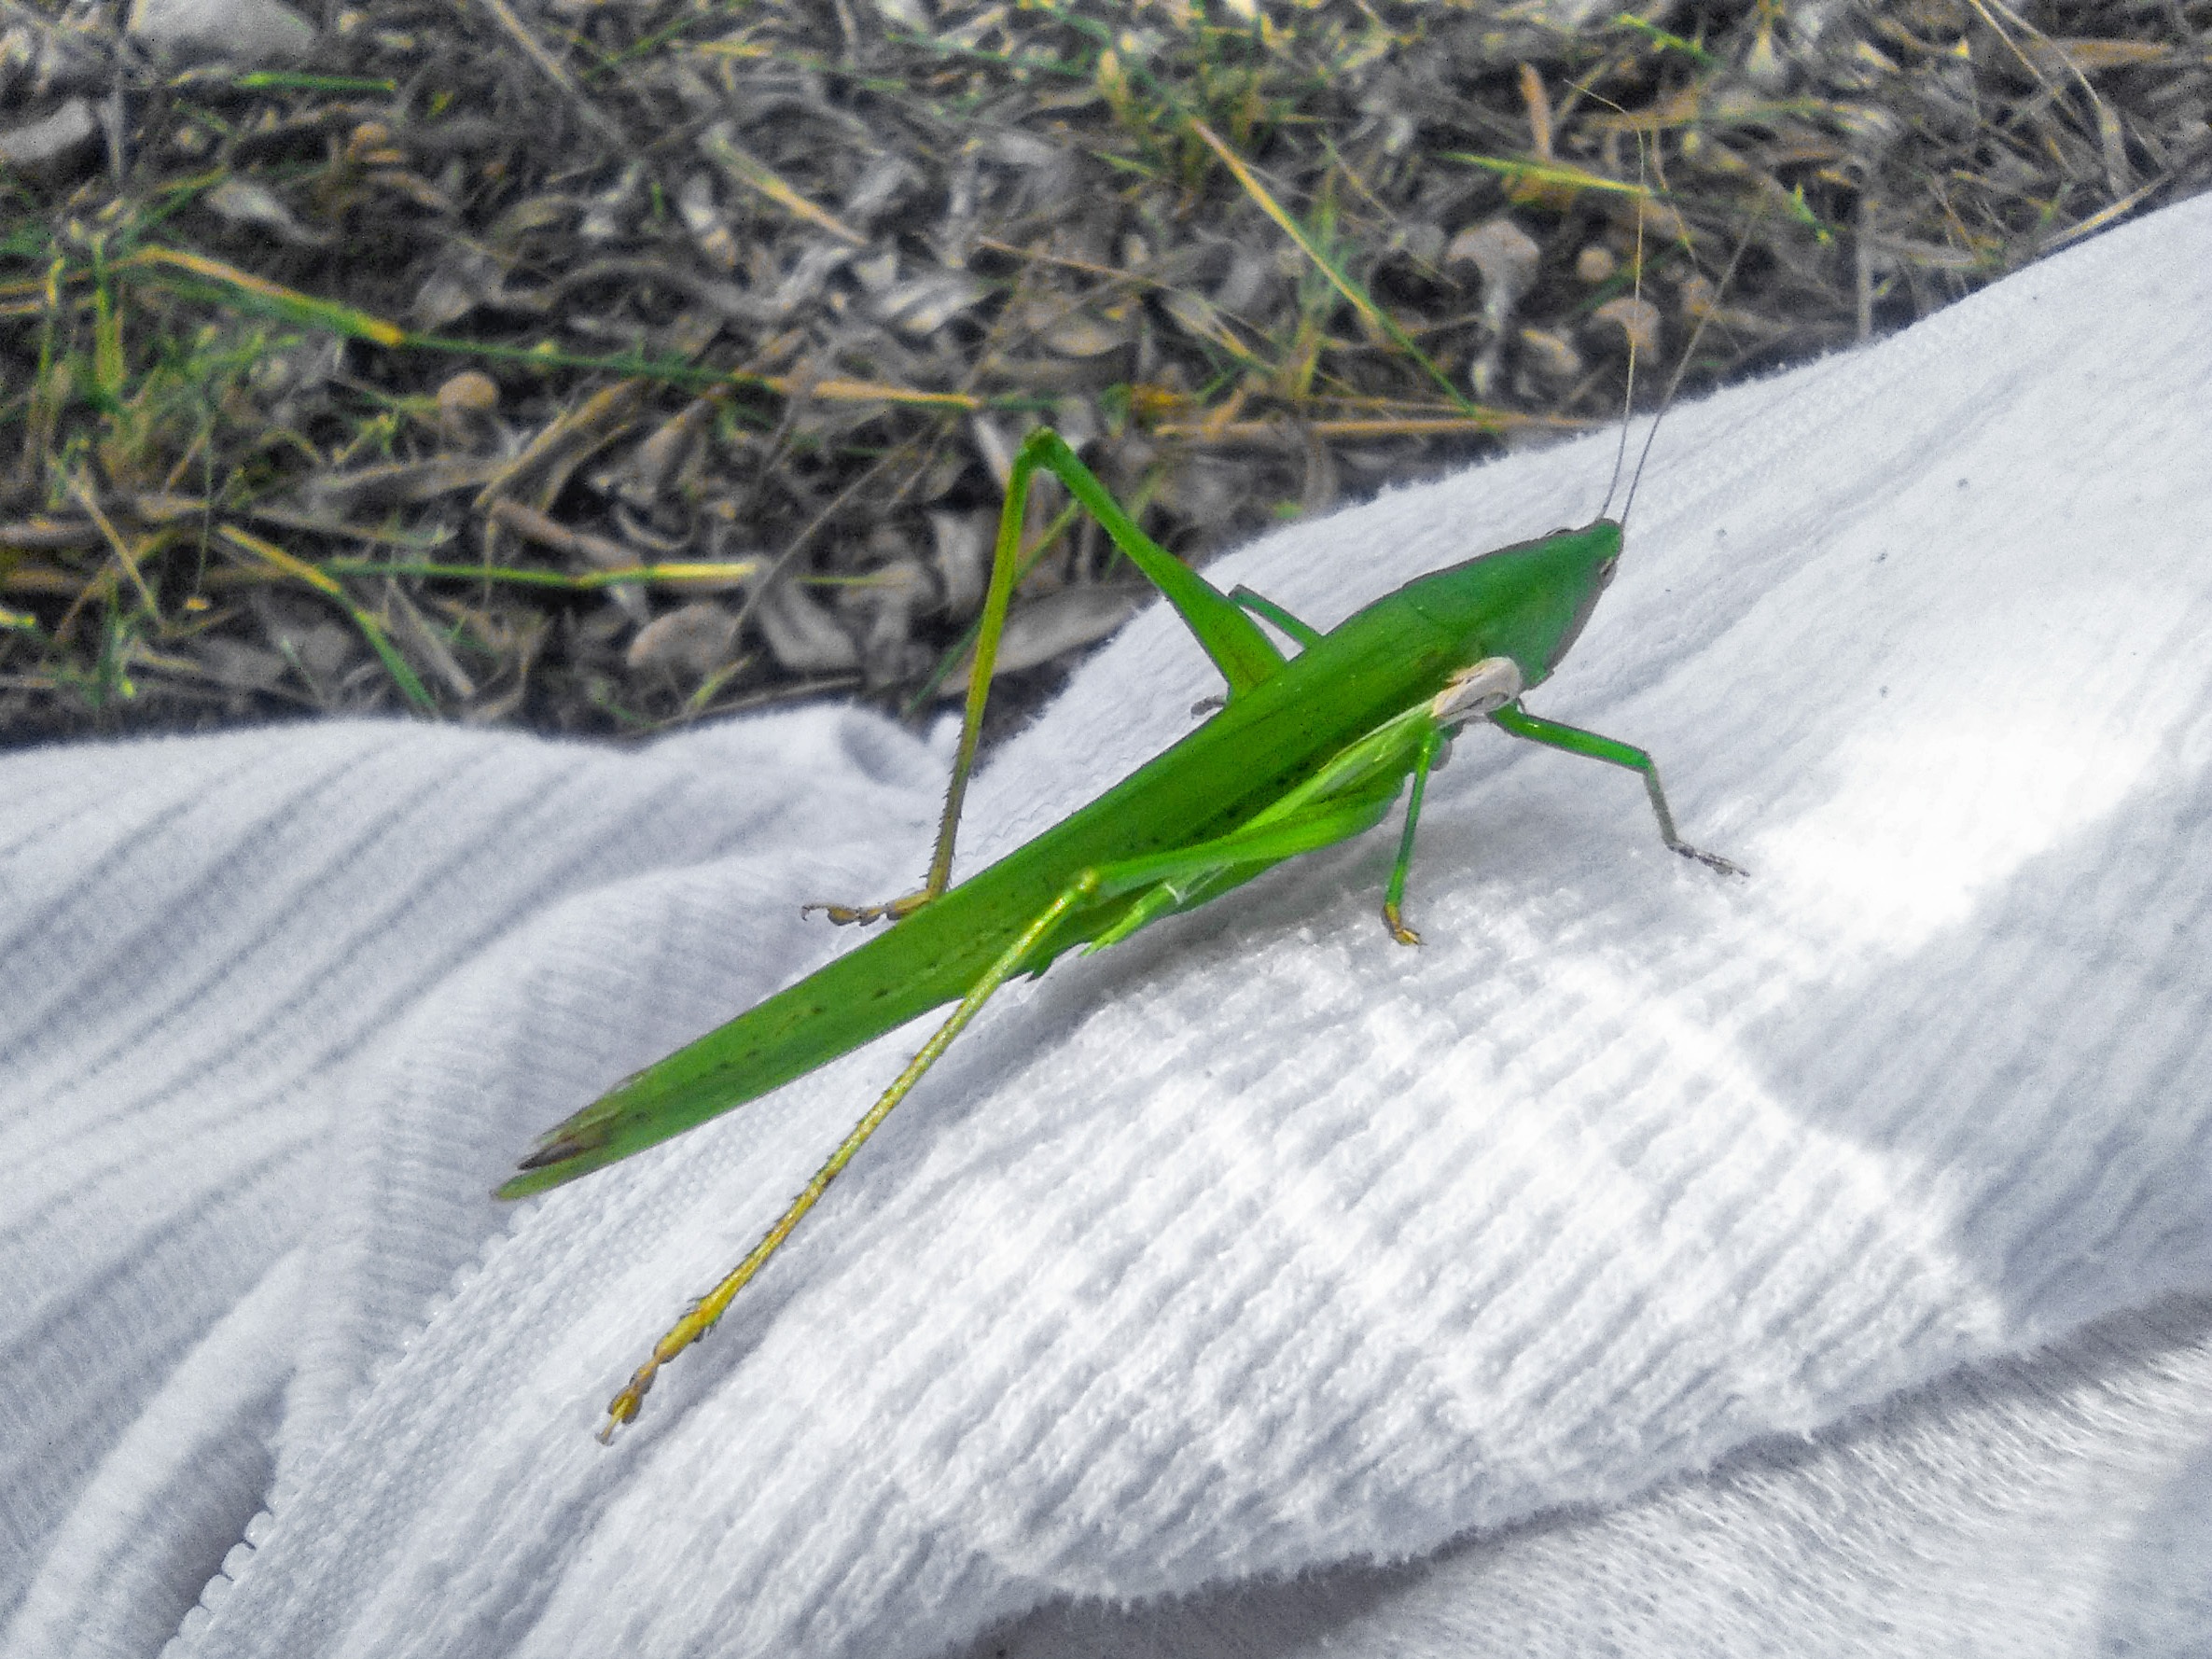
wing, leaf, green, insect, fauna, invertebrate, mantis, grasshopper, arthropod, cricket like insect